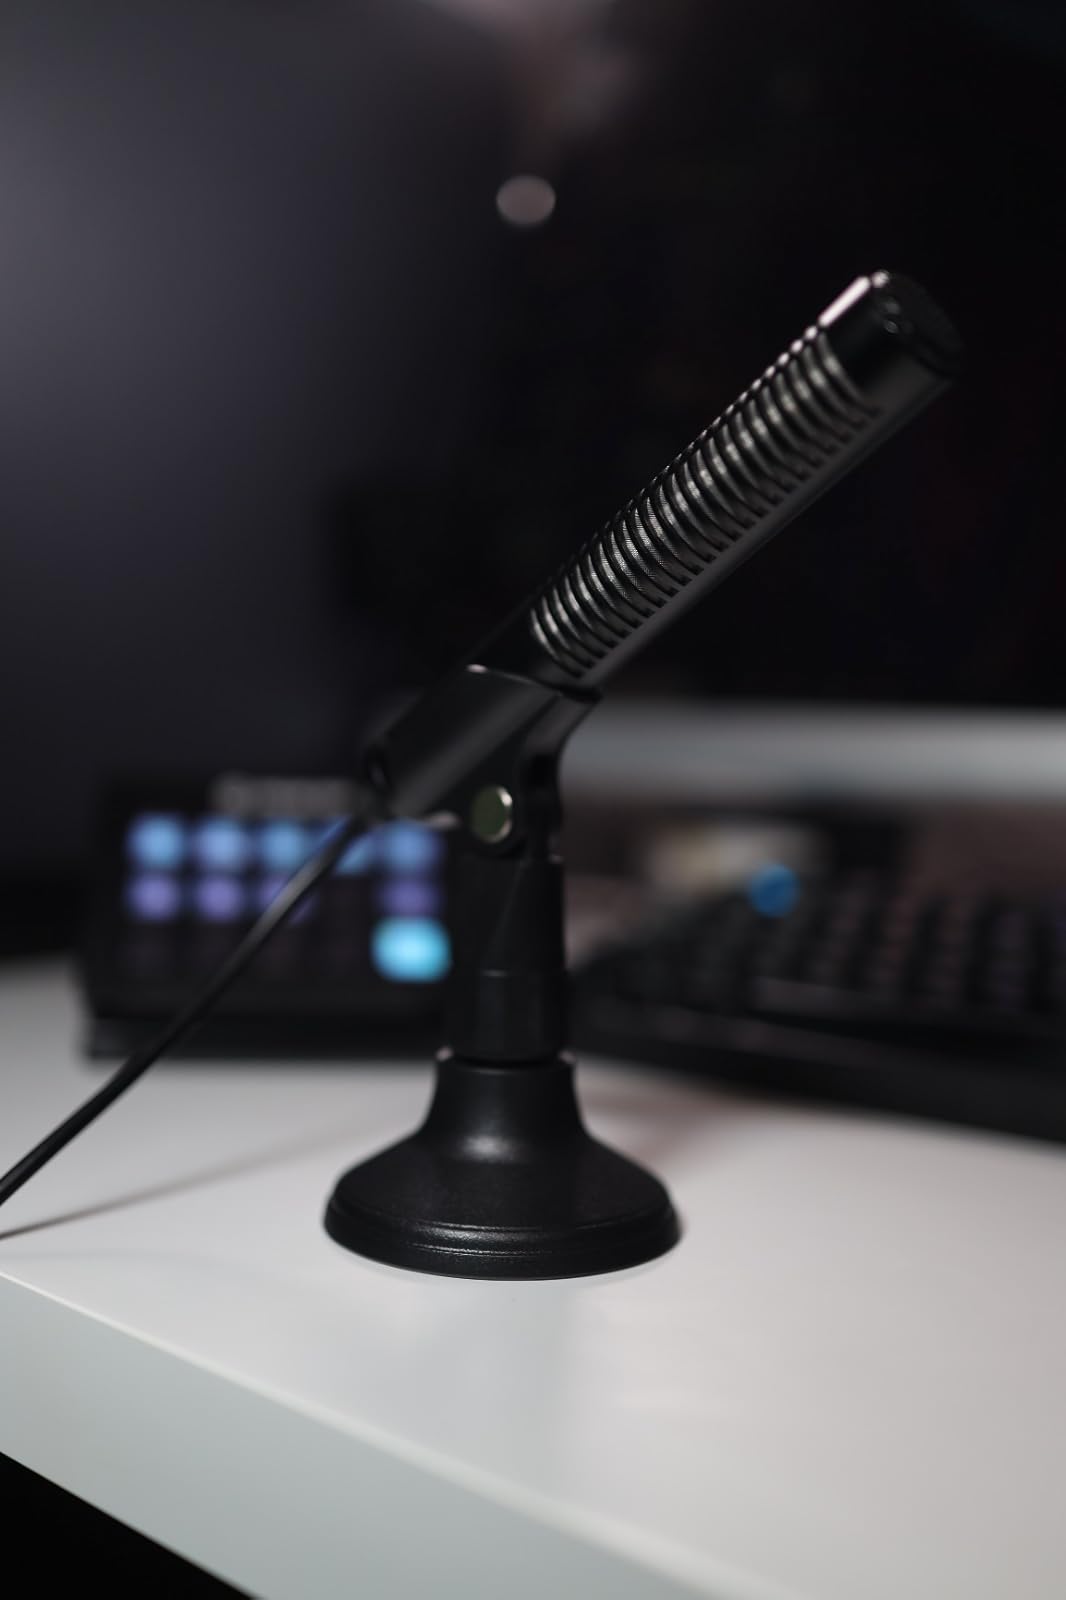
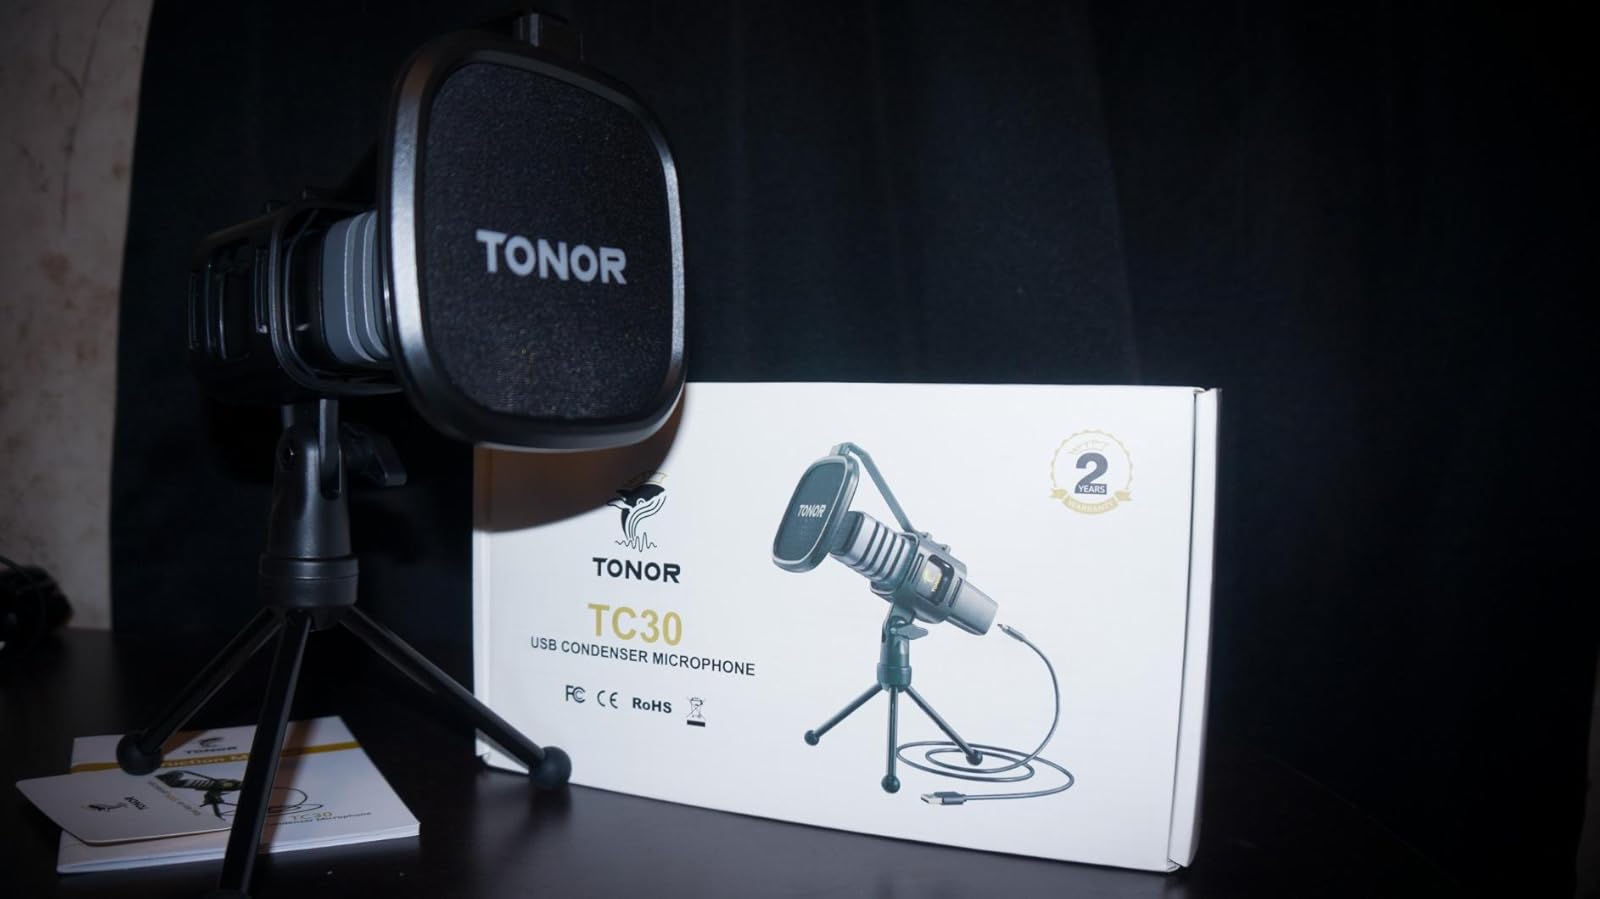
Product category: microphone
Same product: no